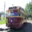
Label: streetcar